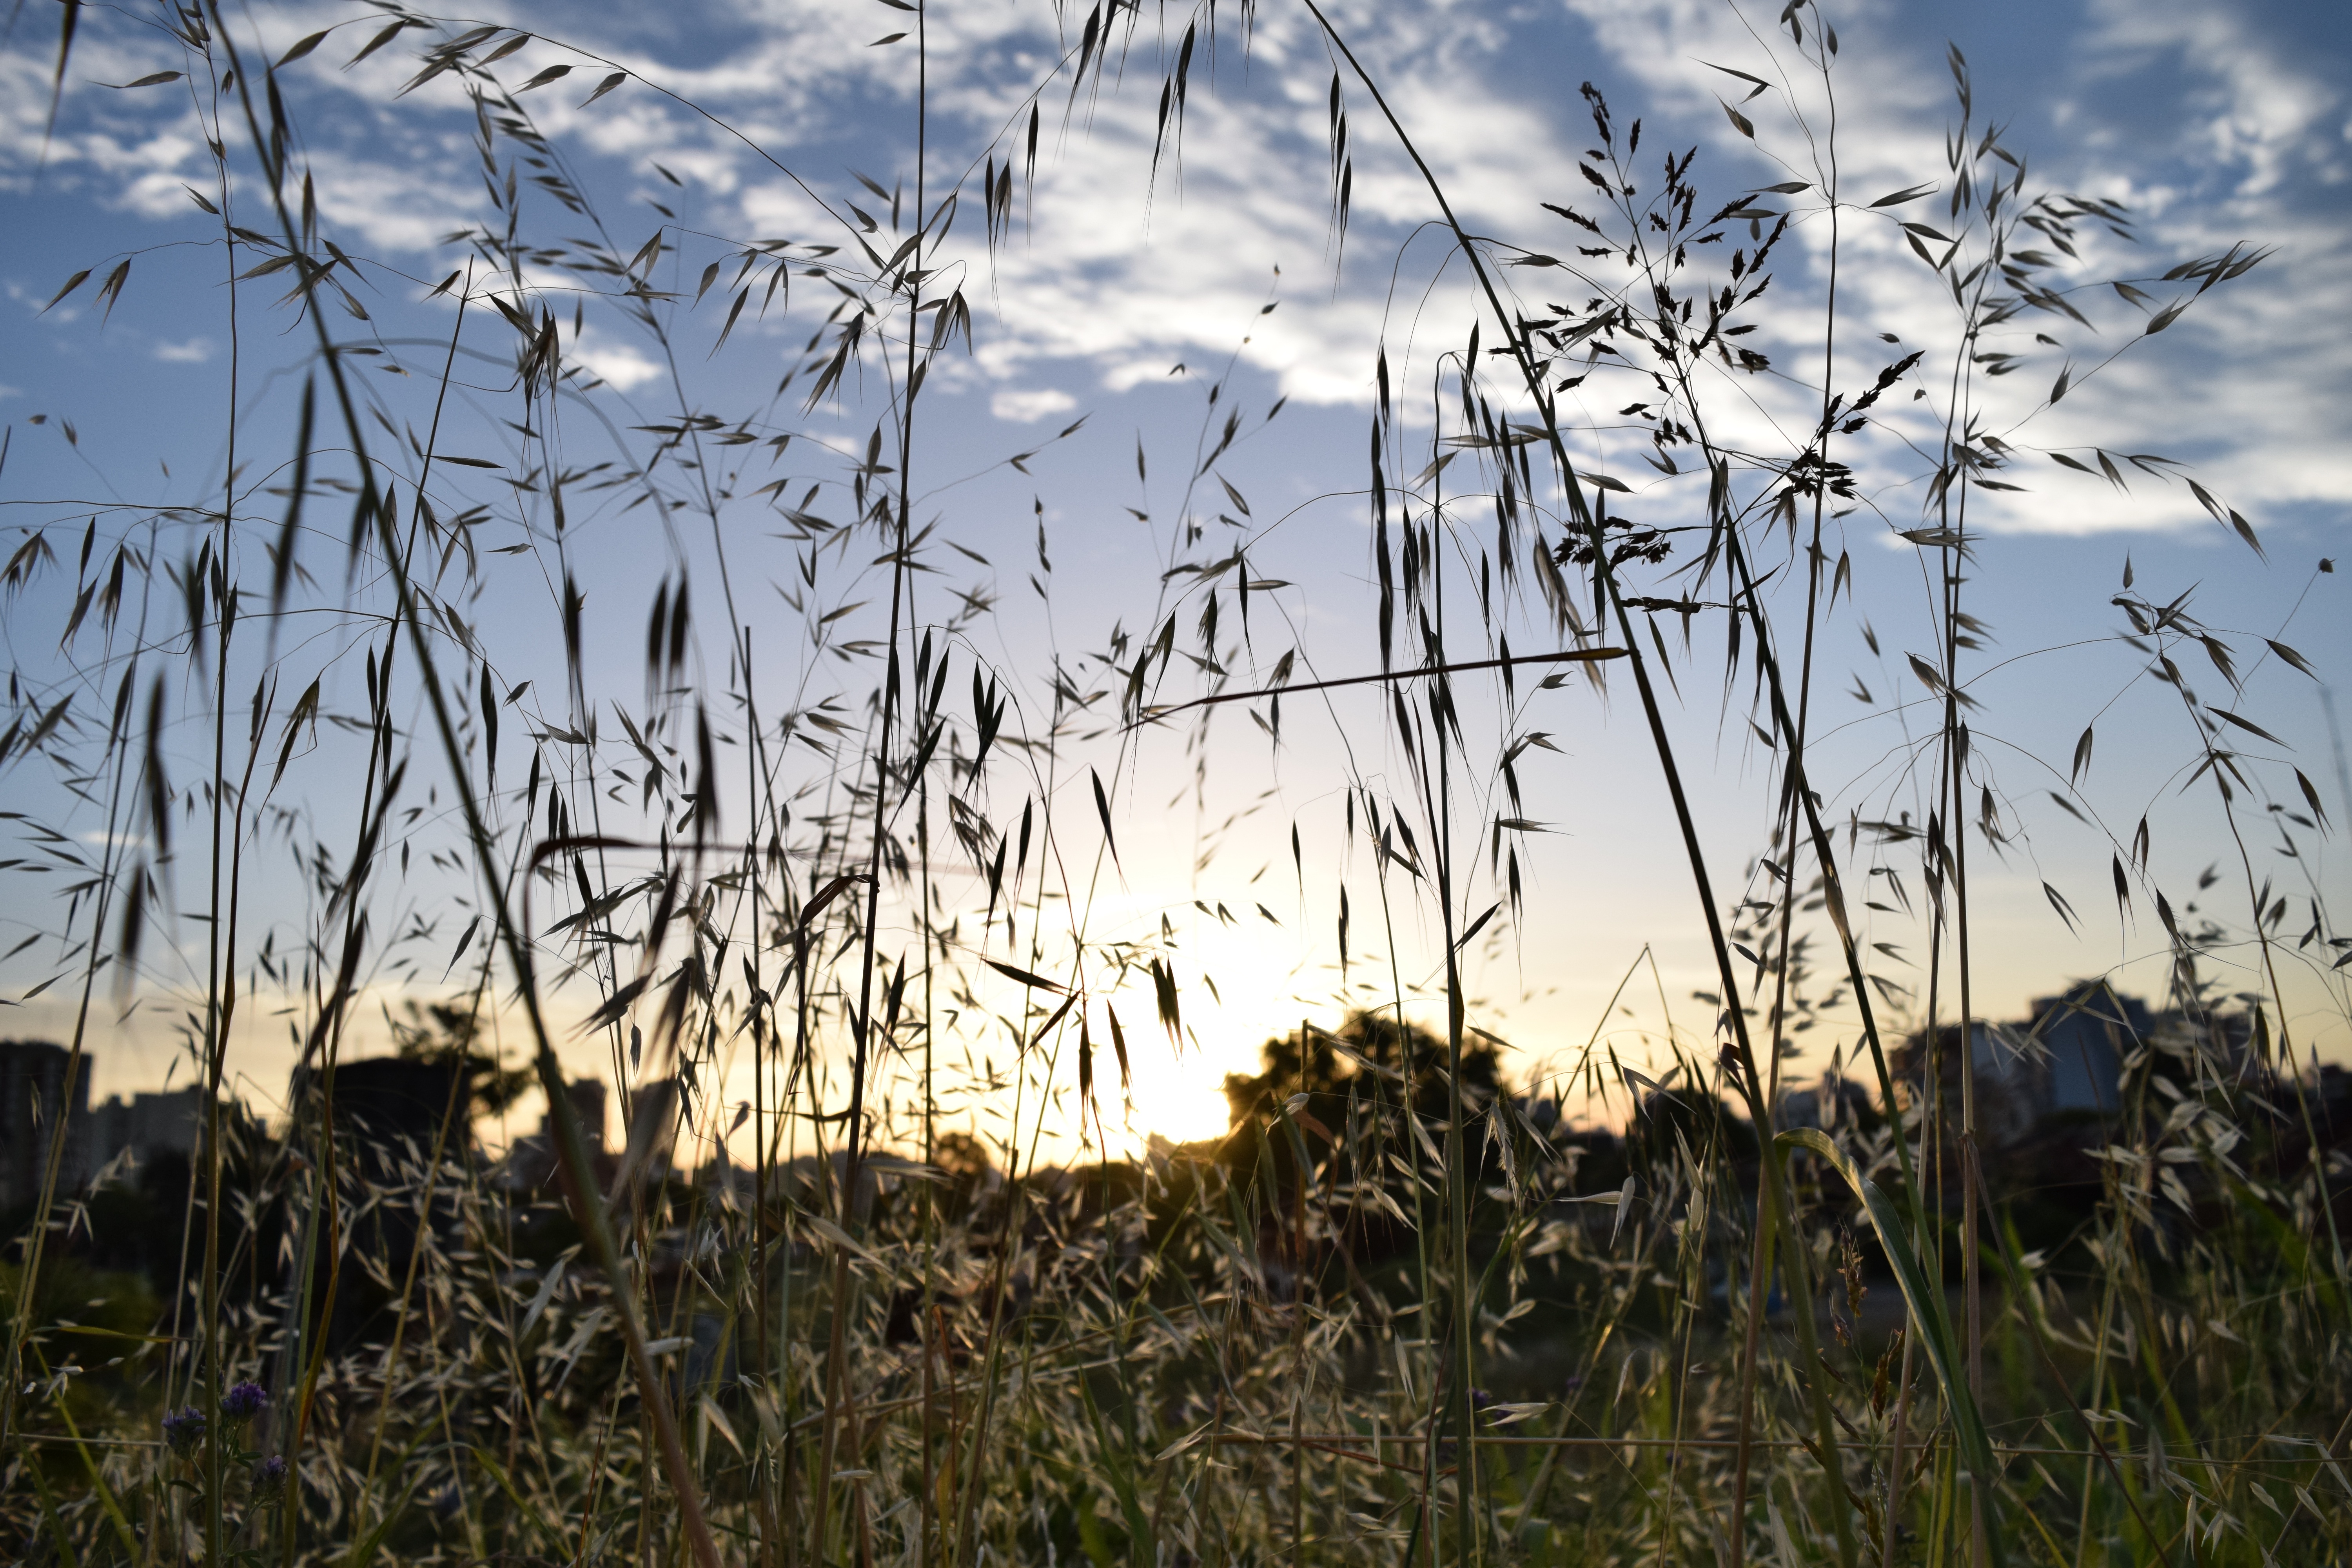
tree, nature, grass, marsh, branch, cloud, plant, sky, field, meadow, prairie, sunlight, morning, flower, wind, frost, reflection, agriculture, season, grassland, wetland, habitat, ecosystem, natural environment, atmospheric phenomenon, grass family, phragmites